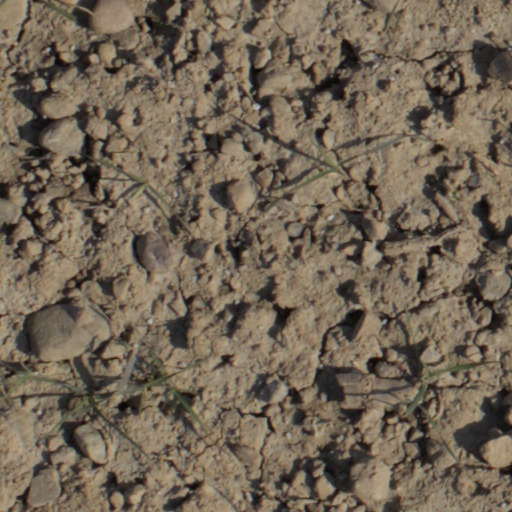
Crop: wheat